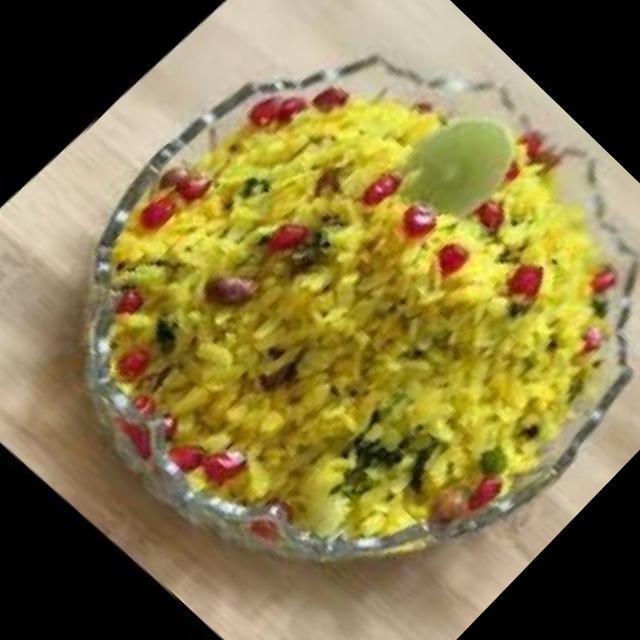
Dish: poha